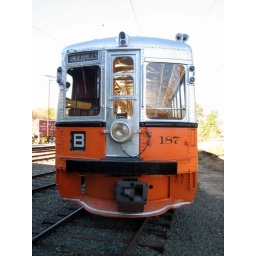
An East Bay Key System street car at the Great Western Railway Museum near Fairfield, California